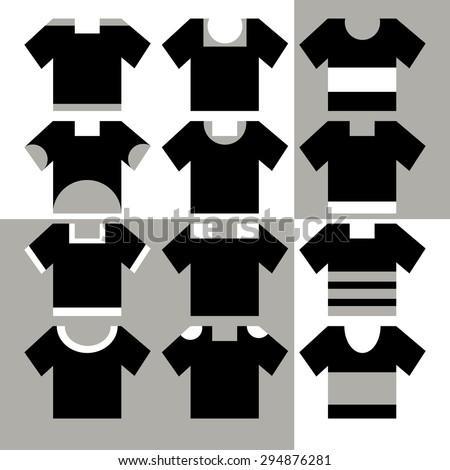
illustration of some t - shirts , vector .